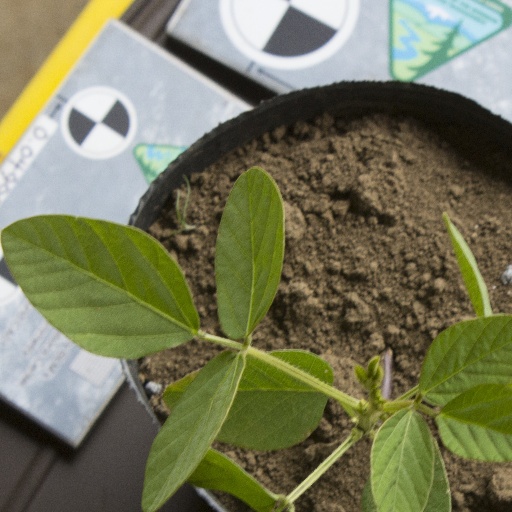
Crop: soybean